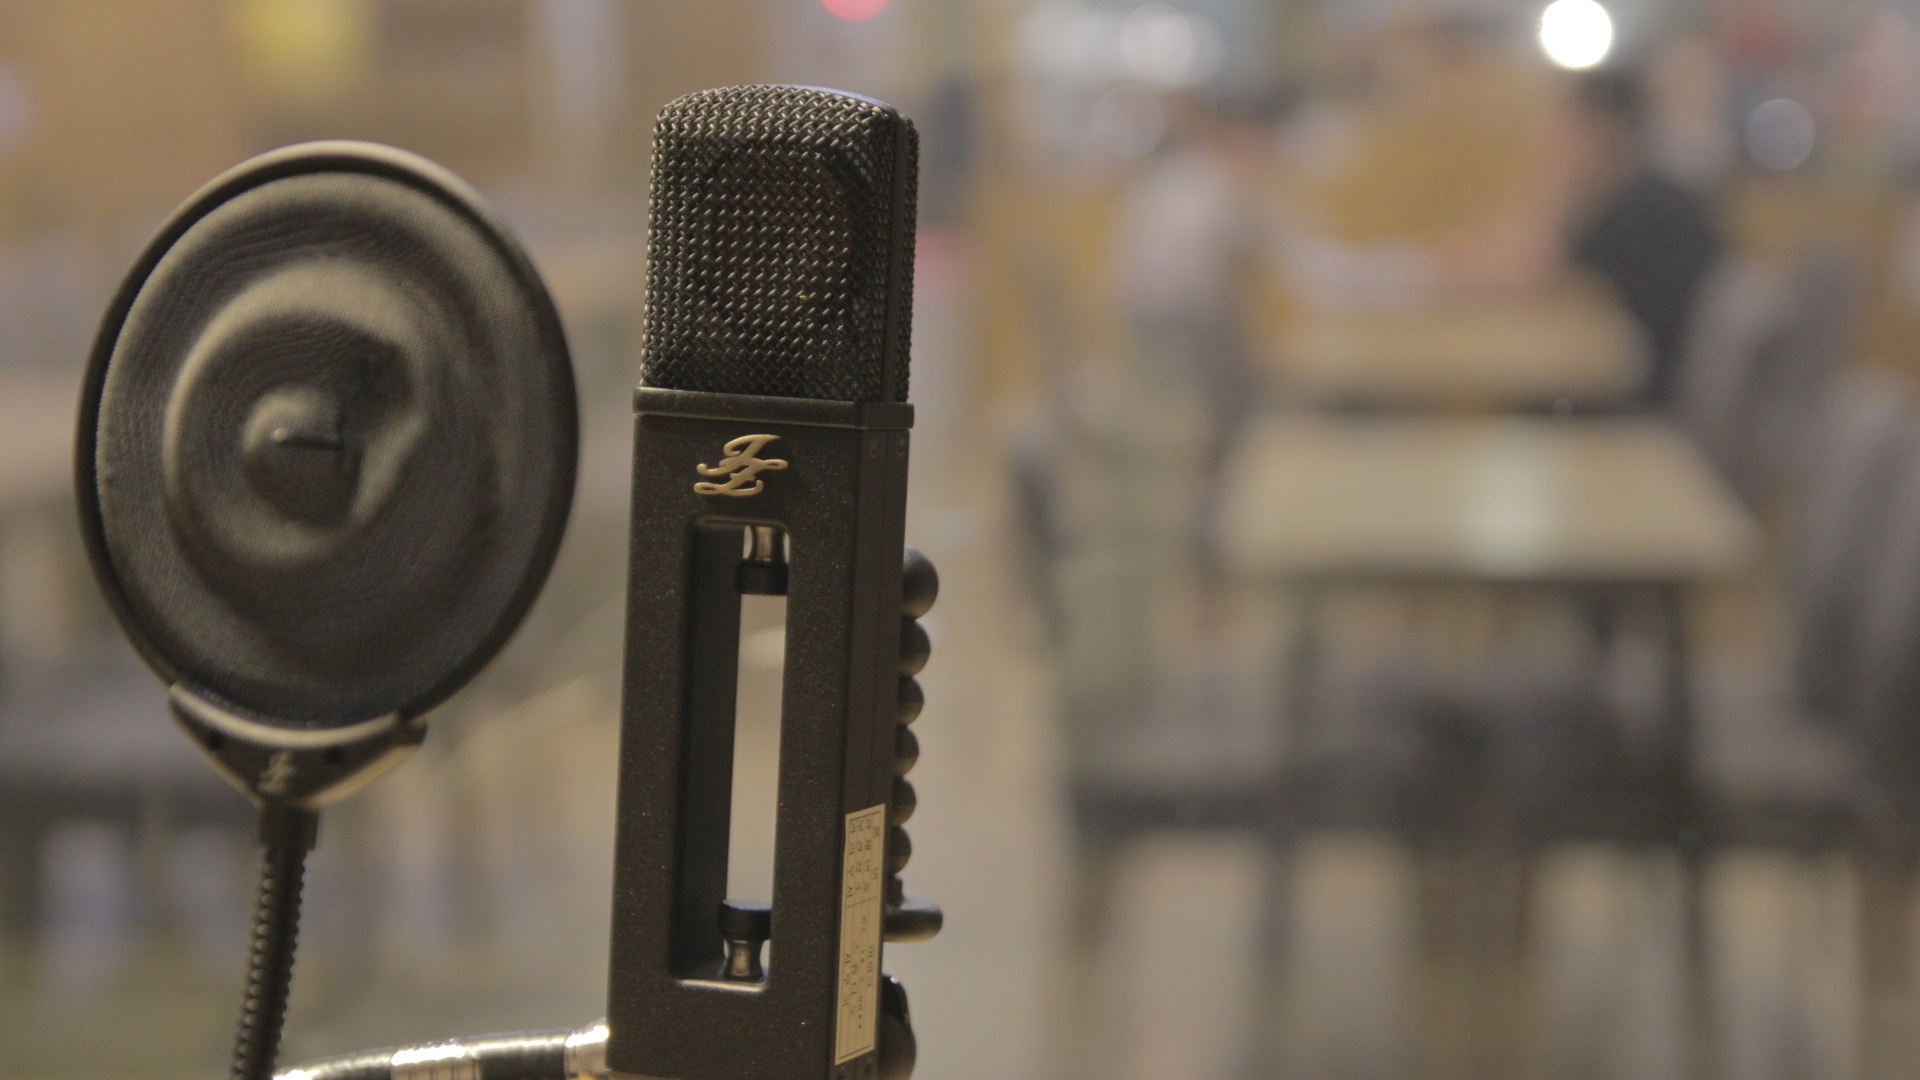
light, technology, microphone, recording studio, lighting, close up, podcast, audio, mike, audio equipment, electronic device, sound system, public broadcasting